Rushville, New York

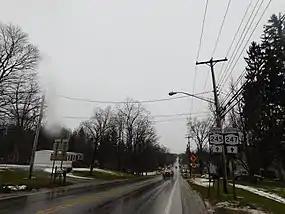
NY 245 and NY 247 south in Rushville

Rushville is a village situated in both Ontario and Yates Counties in the U.S. state of New York. As of the 2019 American Community Survey, the population was 655. The majority of the Village of Rushville lies within the Town of Potter in Yates County, while a smaller portion extends into the Town of Gorham in Ontario County. It is one of two villages in Ontario County that spans across two townships and the only village in the county divided between two counties.